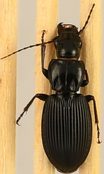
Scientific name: Pterostichus lachrymosus
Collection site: Mountain Lake Biological Station NEON (MLBS), plot MLBS_005